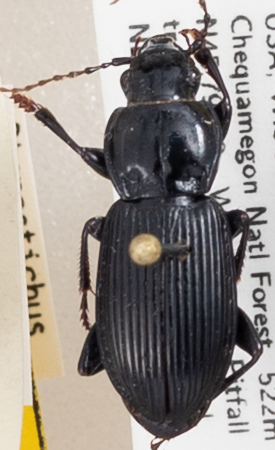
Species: Pterostichus novus
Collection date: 2019-07-09
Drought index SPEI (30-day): -0.32
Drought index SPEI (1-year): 1.69
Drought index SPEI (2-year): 0.9